Waikato District Council

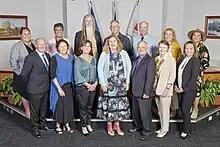
Waikato District Council mayor and councillors.

The council was established in 1989, replacing Raglan County Council (established in 1876), Waikato County Council (established in 1876), Ngāruawāhia Borough Council (established in 1920), and Huntly Borough Council (established in 1931).